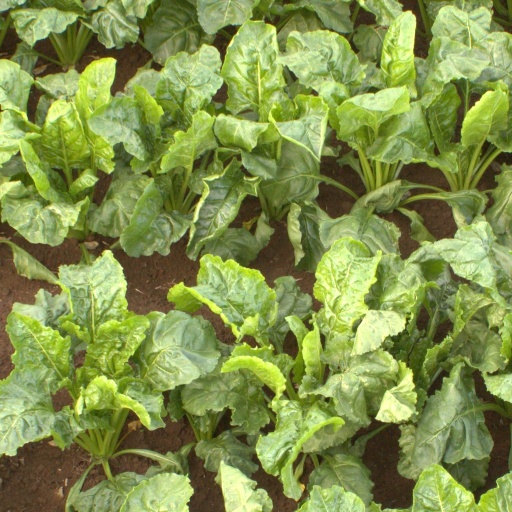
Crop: sugar beet